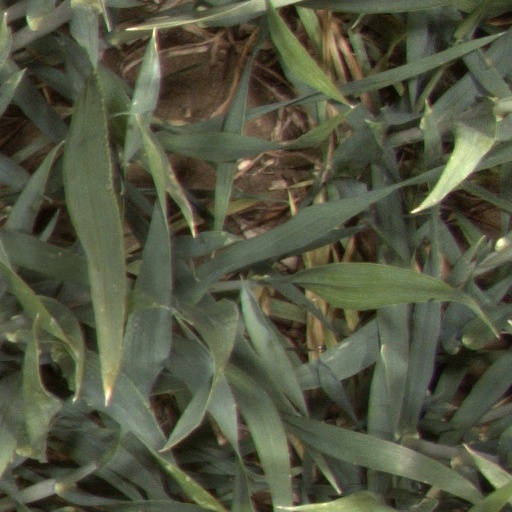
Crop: wheat